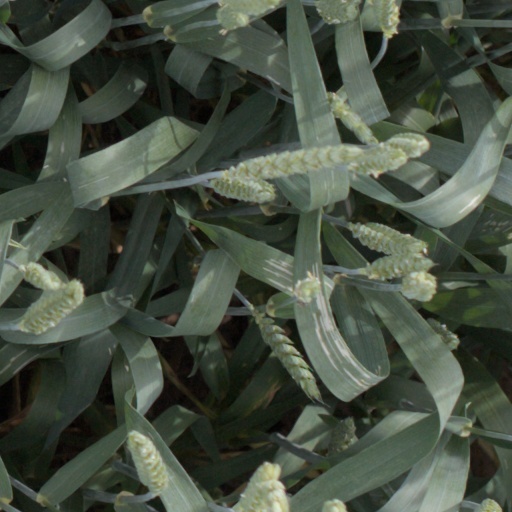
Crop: wheat